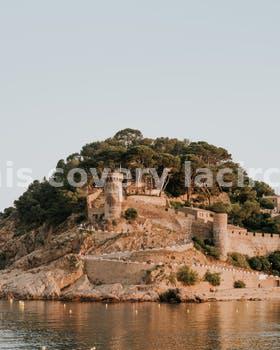
Label: Watermark